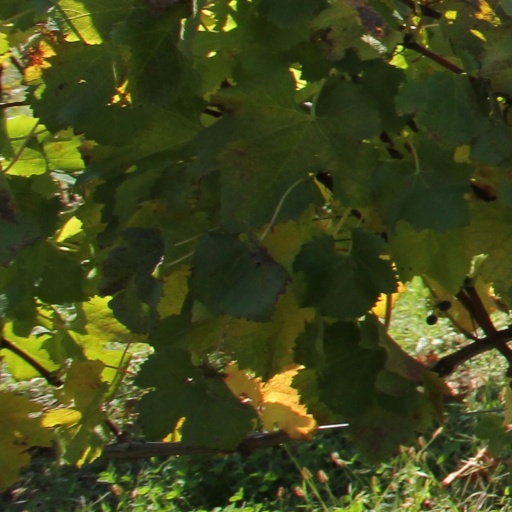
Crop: grape